Proastiakos

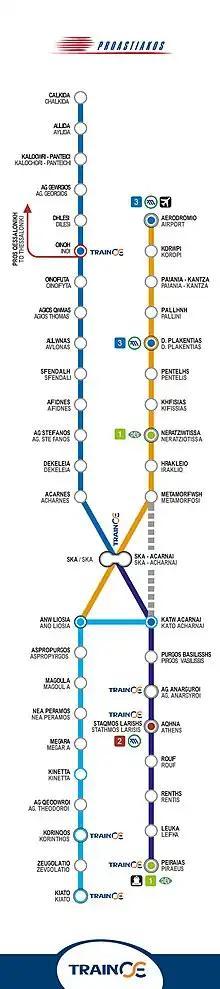
Athens Suburban Railway map c.2012, in English and Greek

The concept of regular and frequent suburban and commuter rail services was introduced in Greece in the 1990s. It became possible due to extra capacity becoming available through improvements to the existing lines and the construction of new ones. In the past, suburban services ran on very infrequent timetables and were not very popular.